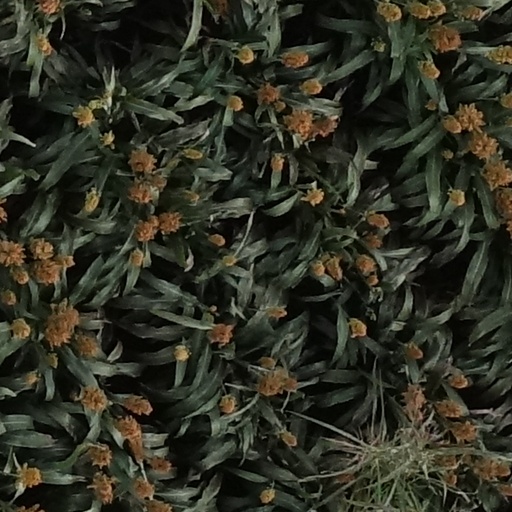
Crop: sorghum